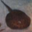
Label: ray